Livery

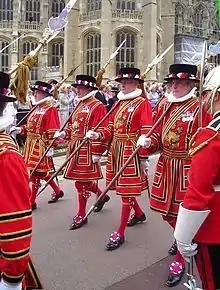
Yeomen of the Guard processing to St George's Chapel, Windsor for the annual service of the Order of the Garter in 2006

A livery is an identifying design, such as a uniform, ornament, symbol, or insignia that designates ownership or affiliation, often found on an individual or vehicle. Livery often includes elements of the heraldry relating to the individual or corporate body featured in the livery. Alternatively, some kind of a personal emblem or badge, or a distinctive colour, is featured.